Answer in natural language. Consider the 3D positions of the objects in the scene and not just the 2D positions in the image. Is the centerpoint of  white colour dining table (highlighted by a blue box) at a higher height than dark brown colour shelving unit (highlighted by a green box)? Choose between the following options: yes or no
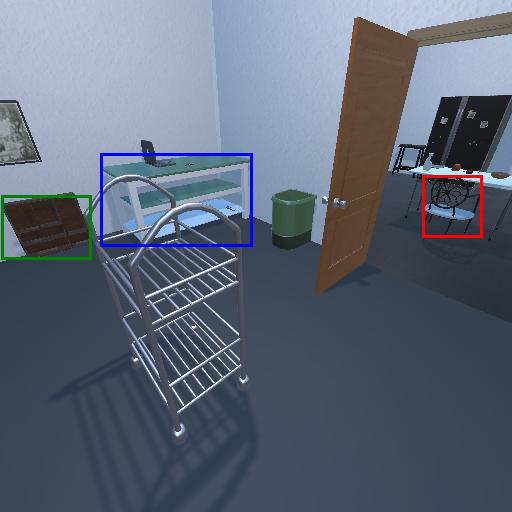
<answer>no</answer>